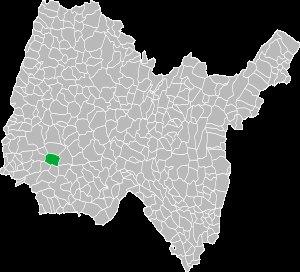
Lapeyrouse est une commune française, située dans le département de l'Ain en région Auvergne-Rhône-Alpes.